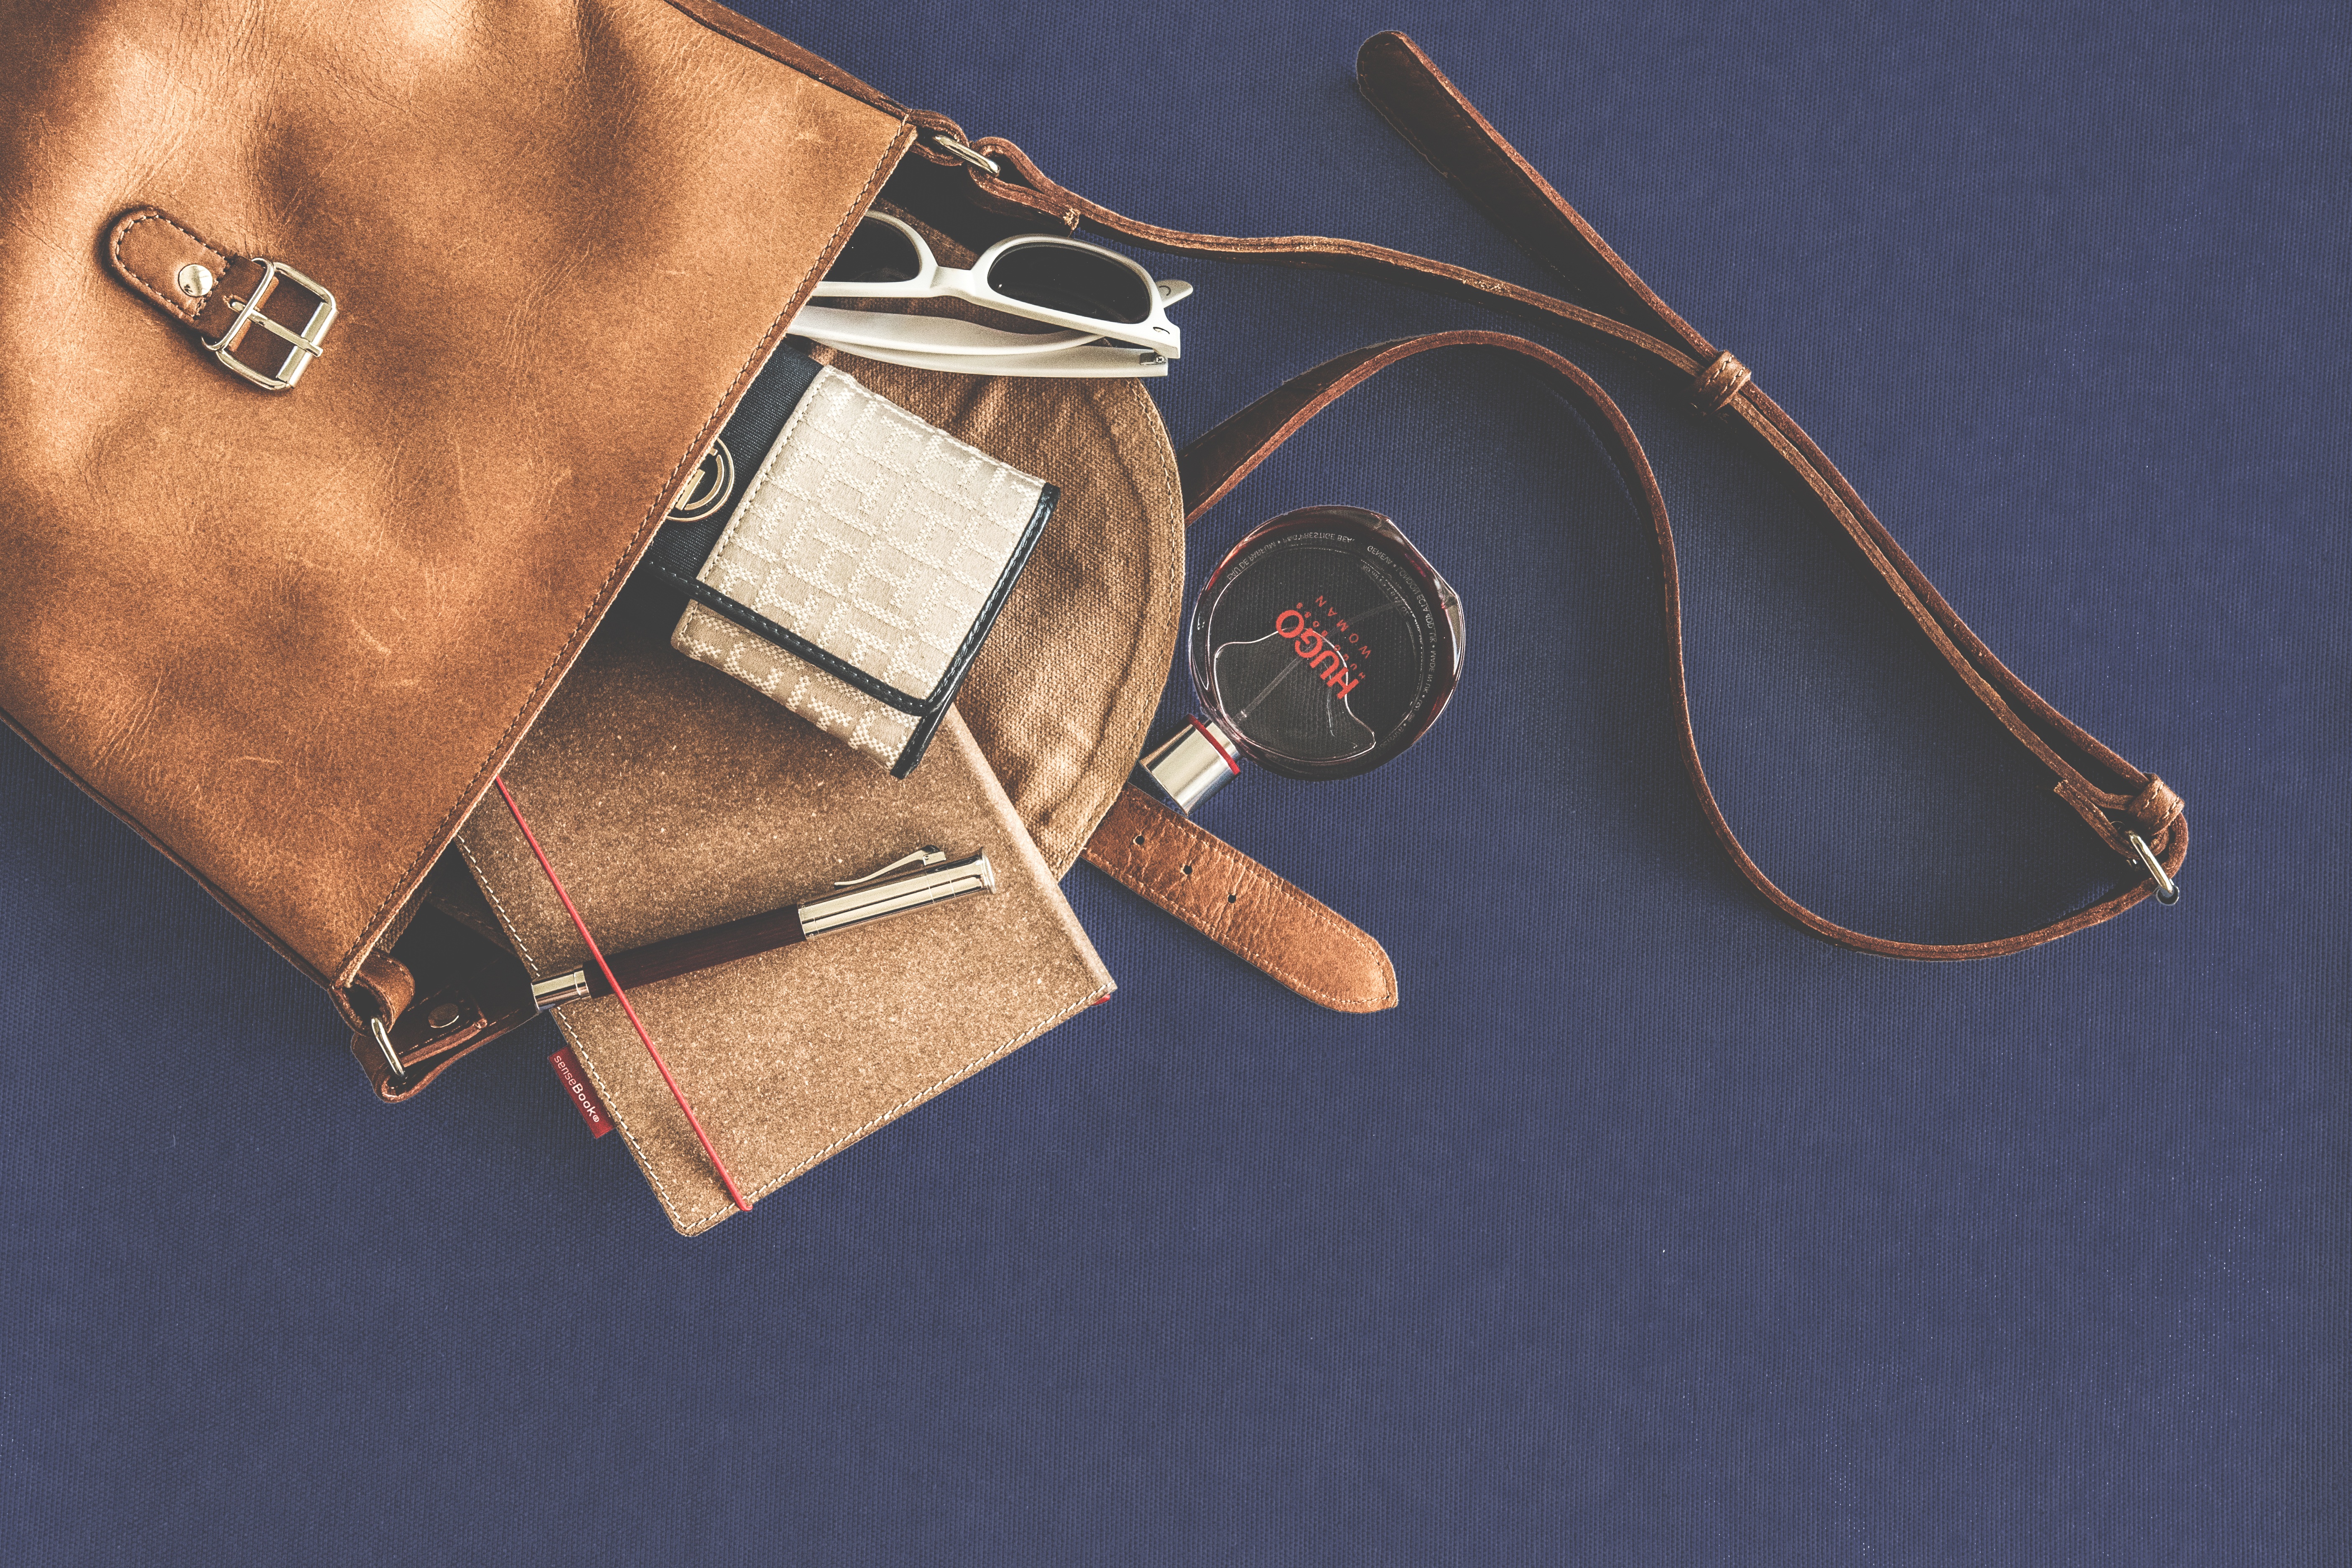
leather, pen, money, brown, bag, fashion, business, shopping, map, handbag, wallet, brand, jewellery, textile, luxury, purse, sunglasses, glasses, perfume, content, leather goods, women's fashion, fashion accessory